Woodward Park (Tulsa)

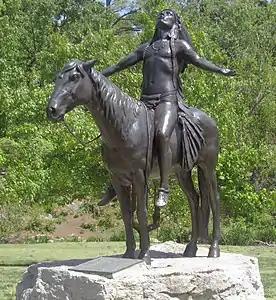
"Appeal to the Great Spirit" (ca. 1909, this cast 1985), by Cyrus Dallin, Woodward Park

The former David R. Travis mansion now houses the Tulsa Garden Center. The mansion was built in 1919, just south of the Tulsa Rose Garden on Peoria. The 21-room house sat on a lot immediately south of Woodward Park. J. Arthur Hull bought the property in 1923 and added the conservatory and garden. He sold the property to George Snedden in 1932, and his wife lived in the house until her death until 1949 (George died in 1934).